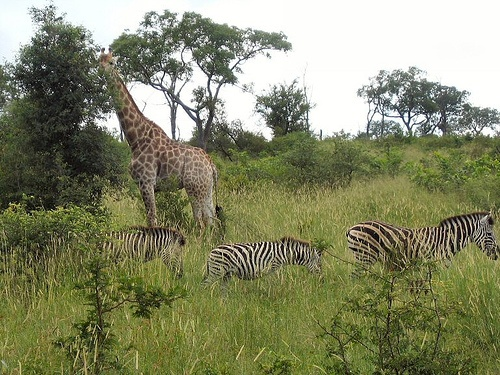
some zebras and a giraffe grass bushes and trees
The giraffe is in the grass among all of the zebras.
A giraffe and several zebras walking in a grassy plain.
A giraffe standing in a field by some zebra's passing through.
a few savannah anaimsl walk around a big grassy field